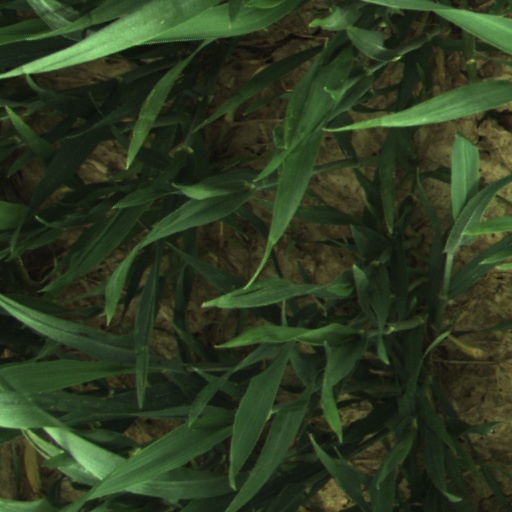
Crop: wheat